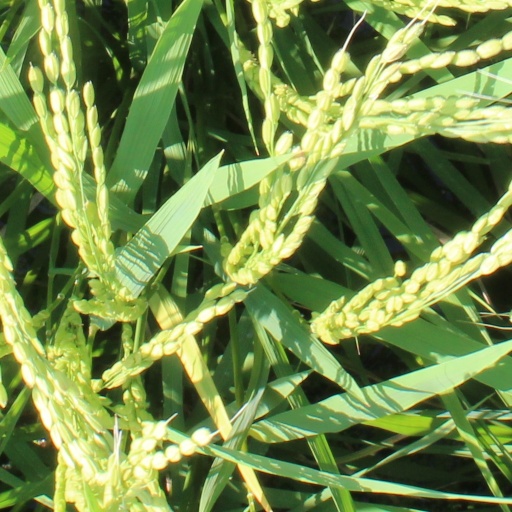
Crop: rice